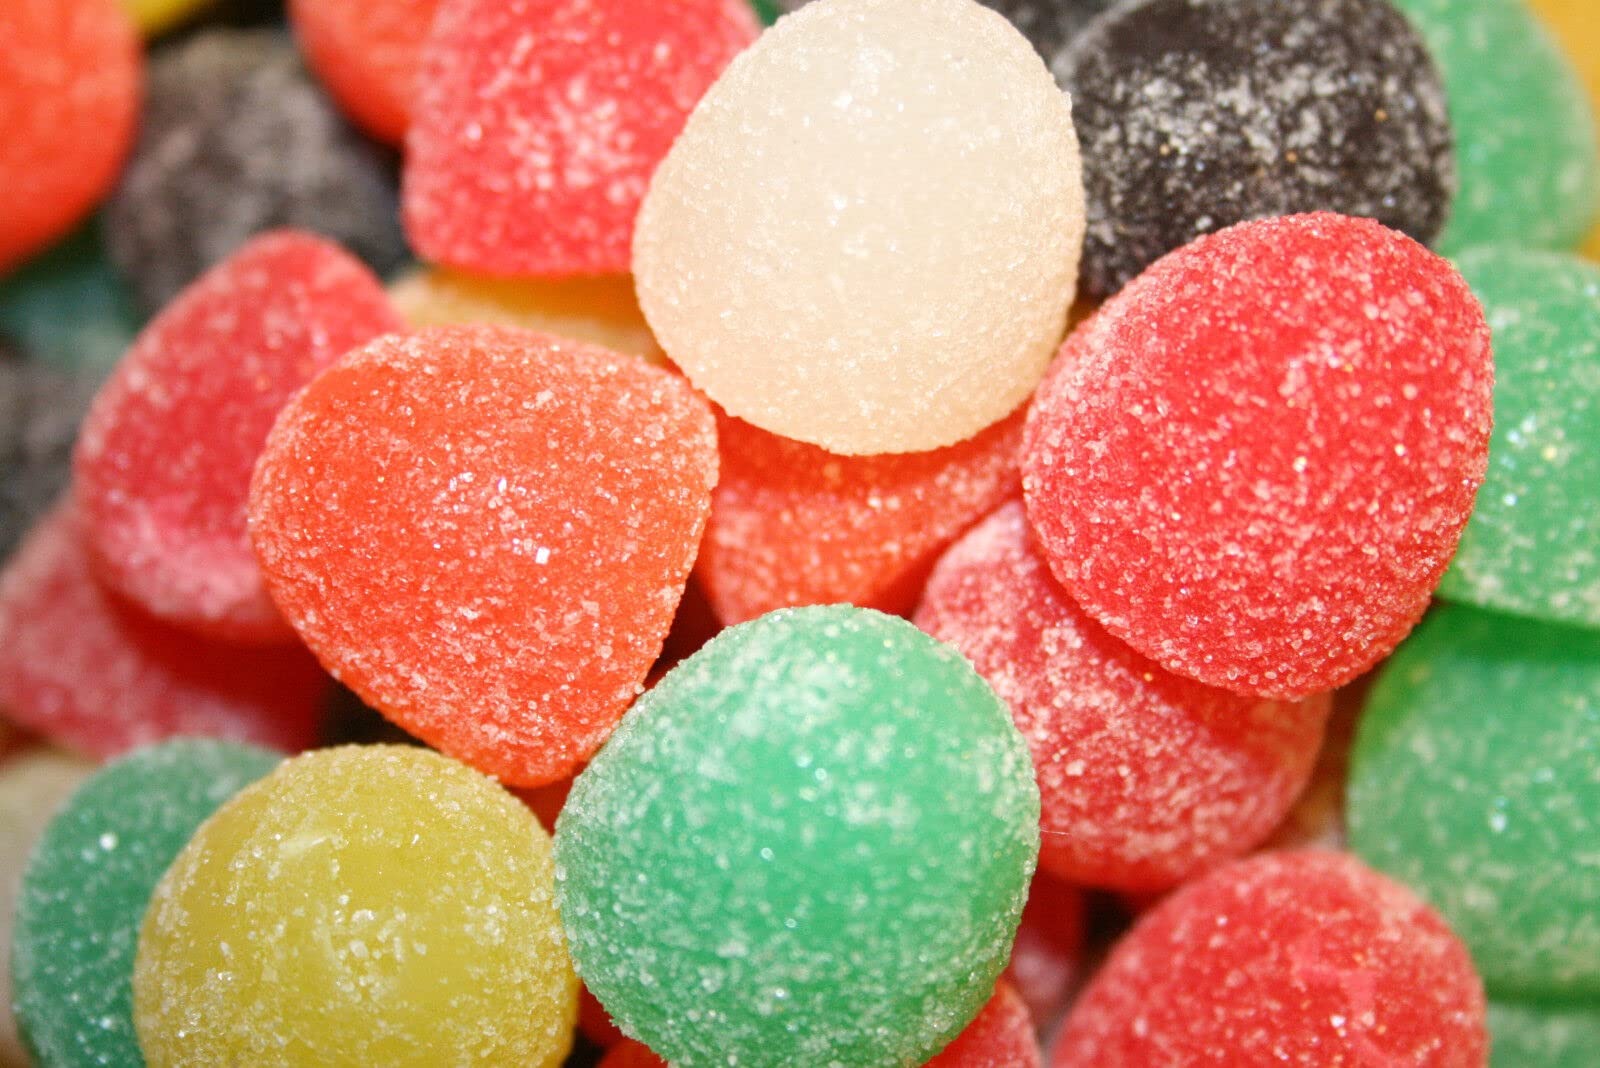
Item Name: Bayside Candy Assorted Giant Gum Drops | Large Gumdrops Jelly Candy | (5LB)
Bullet Point 1: Assorted Flavors: Contains a mix of different fruity flavors like cherry, orange, lemon, and more.
Bullet Point 2: Large Size: Each gumdrop is about the size of a quarter, making them big and fun to eat.
Bullet Point 3: Occasion Perfect: Great for birthdays, holidays, parties, and celebrations.
Bullet Point 4: Bulk Quantity: Comes in a 5 pound bag, enough for sharing with friends and family.
Bullet Point 5: Kosher Certified: Made in a kosher facility following strict dietary guidelines.
Product Description: Bayside Candy Assorted Giant Gum Drops. Alway's fresh, always tasty (Manufactured, repackaged, or handled in a facility that processes products containing: peanuts, tree nuts, wheat, soy, and milk Packed by Bayside Candy New Hyde Park NY)
Value: 1.0
Unit: Count

Price: 32.89